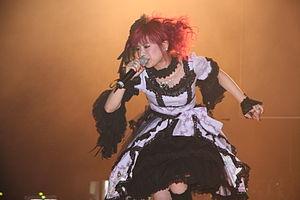
Nana Kitade en concert lors de la Japan Expo 2007 (Paris, France).